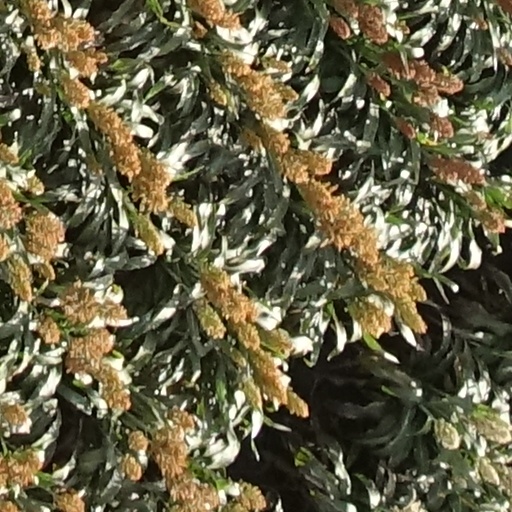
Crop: sorghum